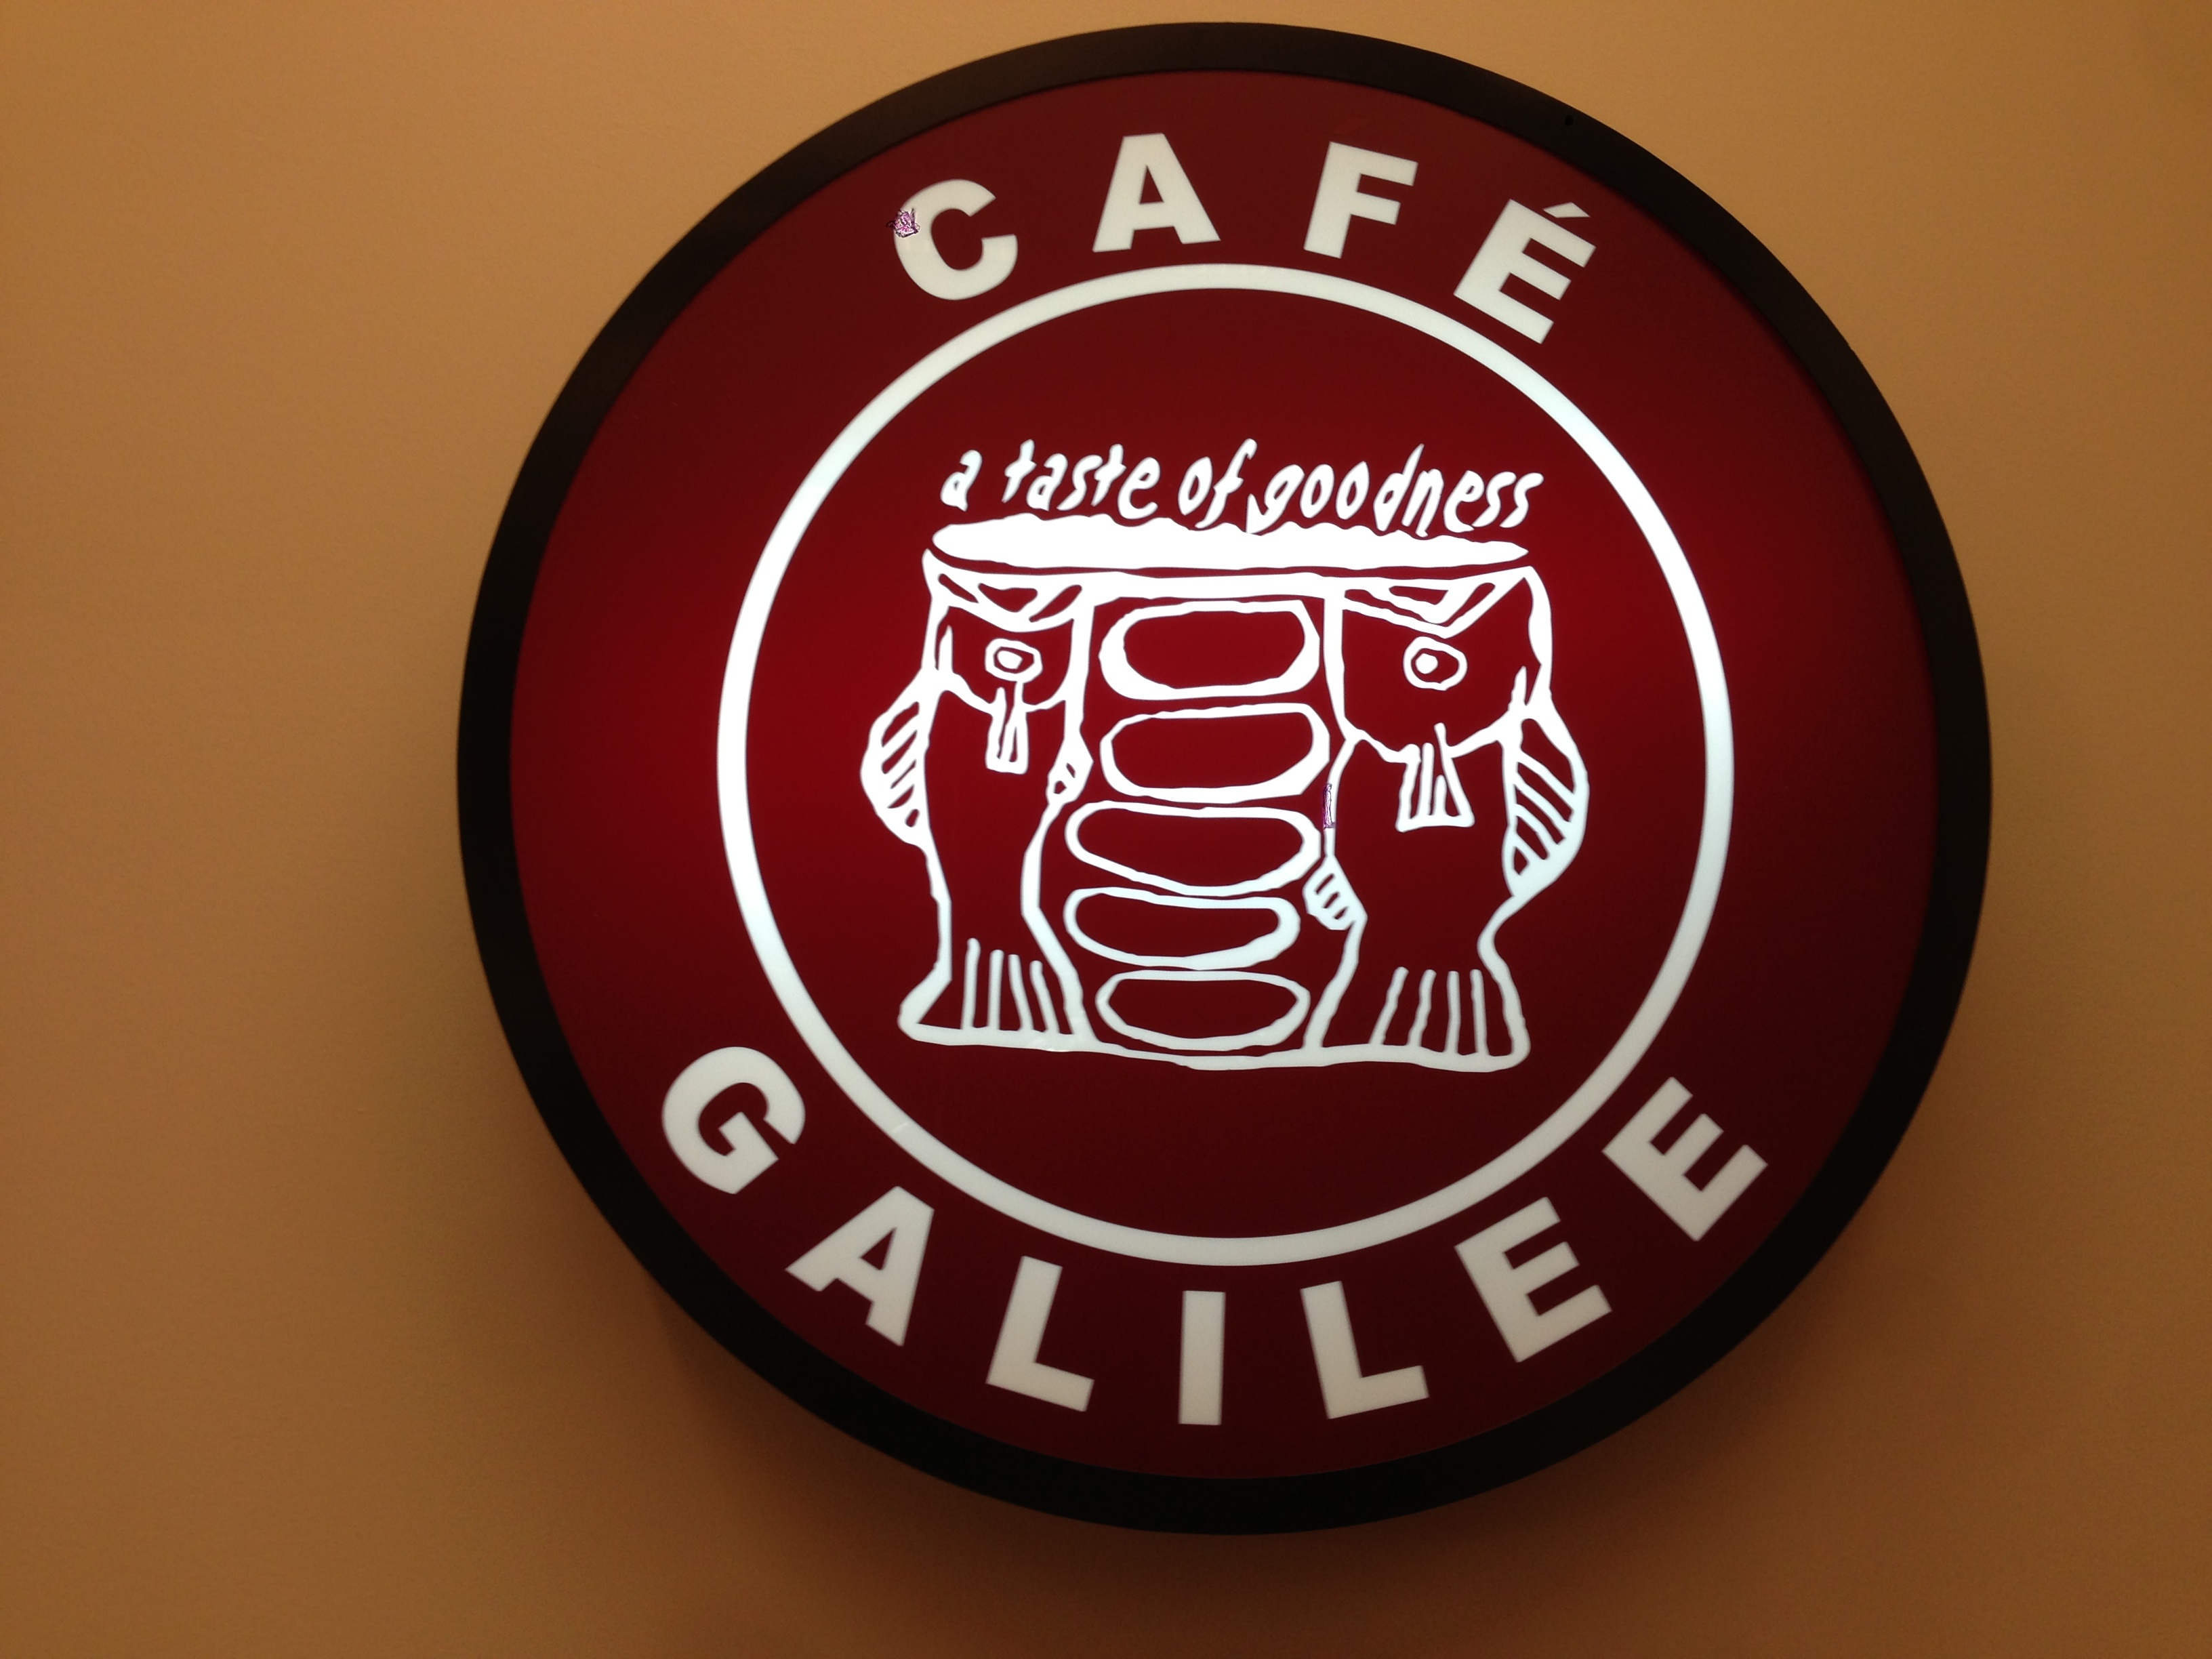
number, sign, red, drink, signage, label, brand, logo, shape